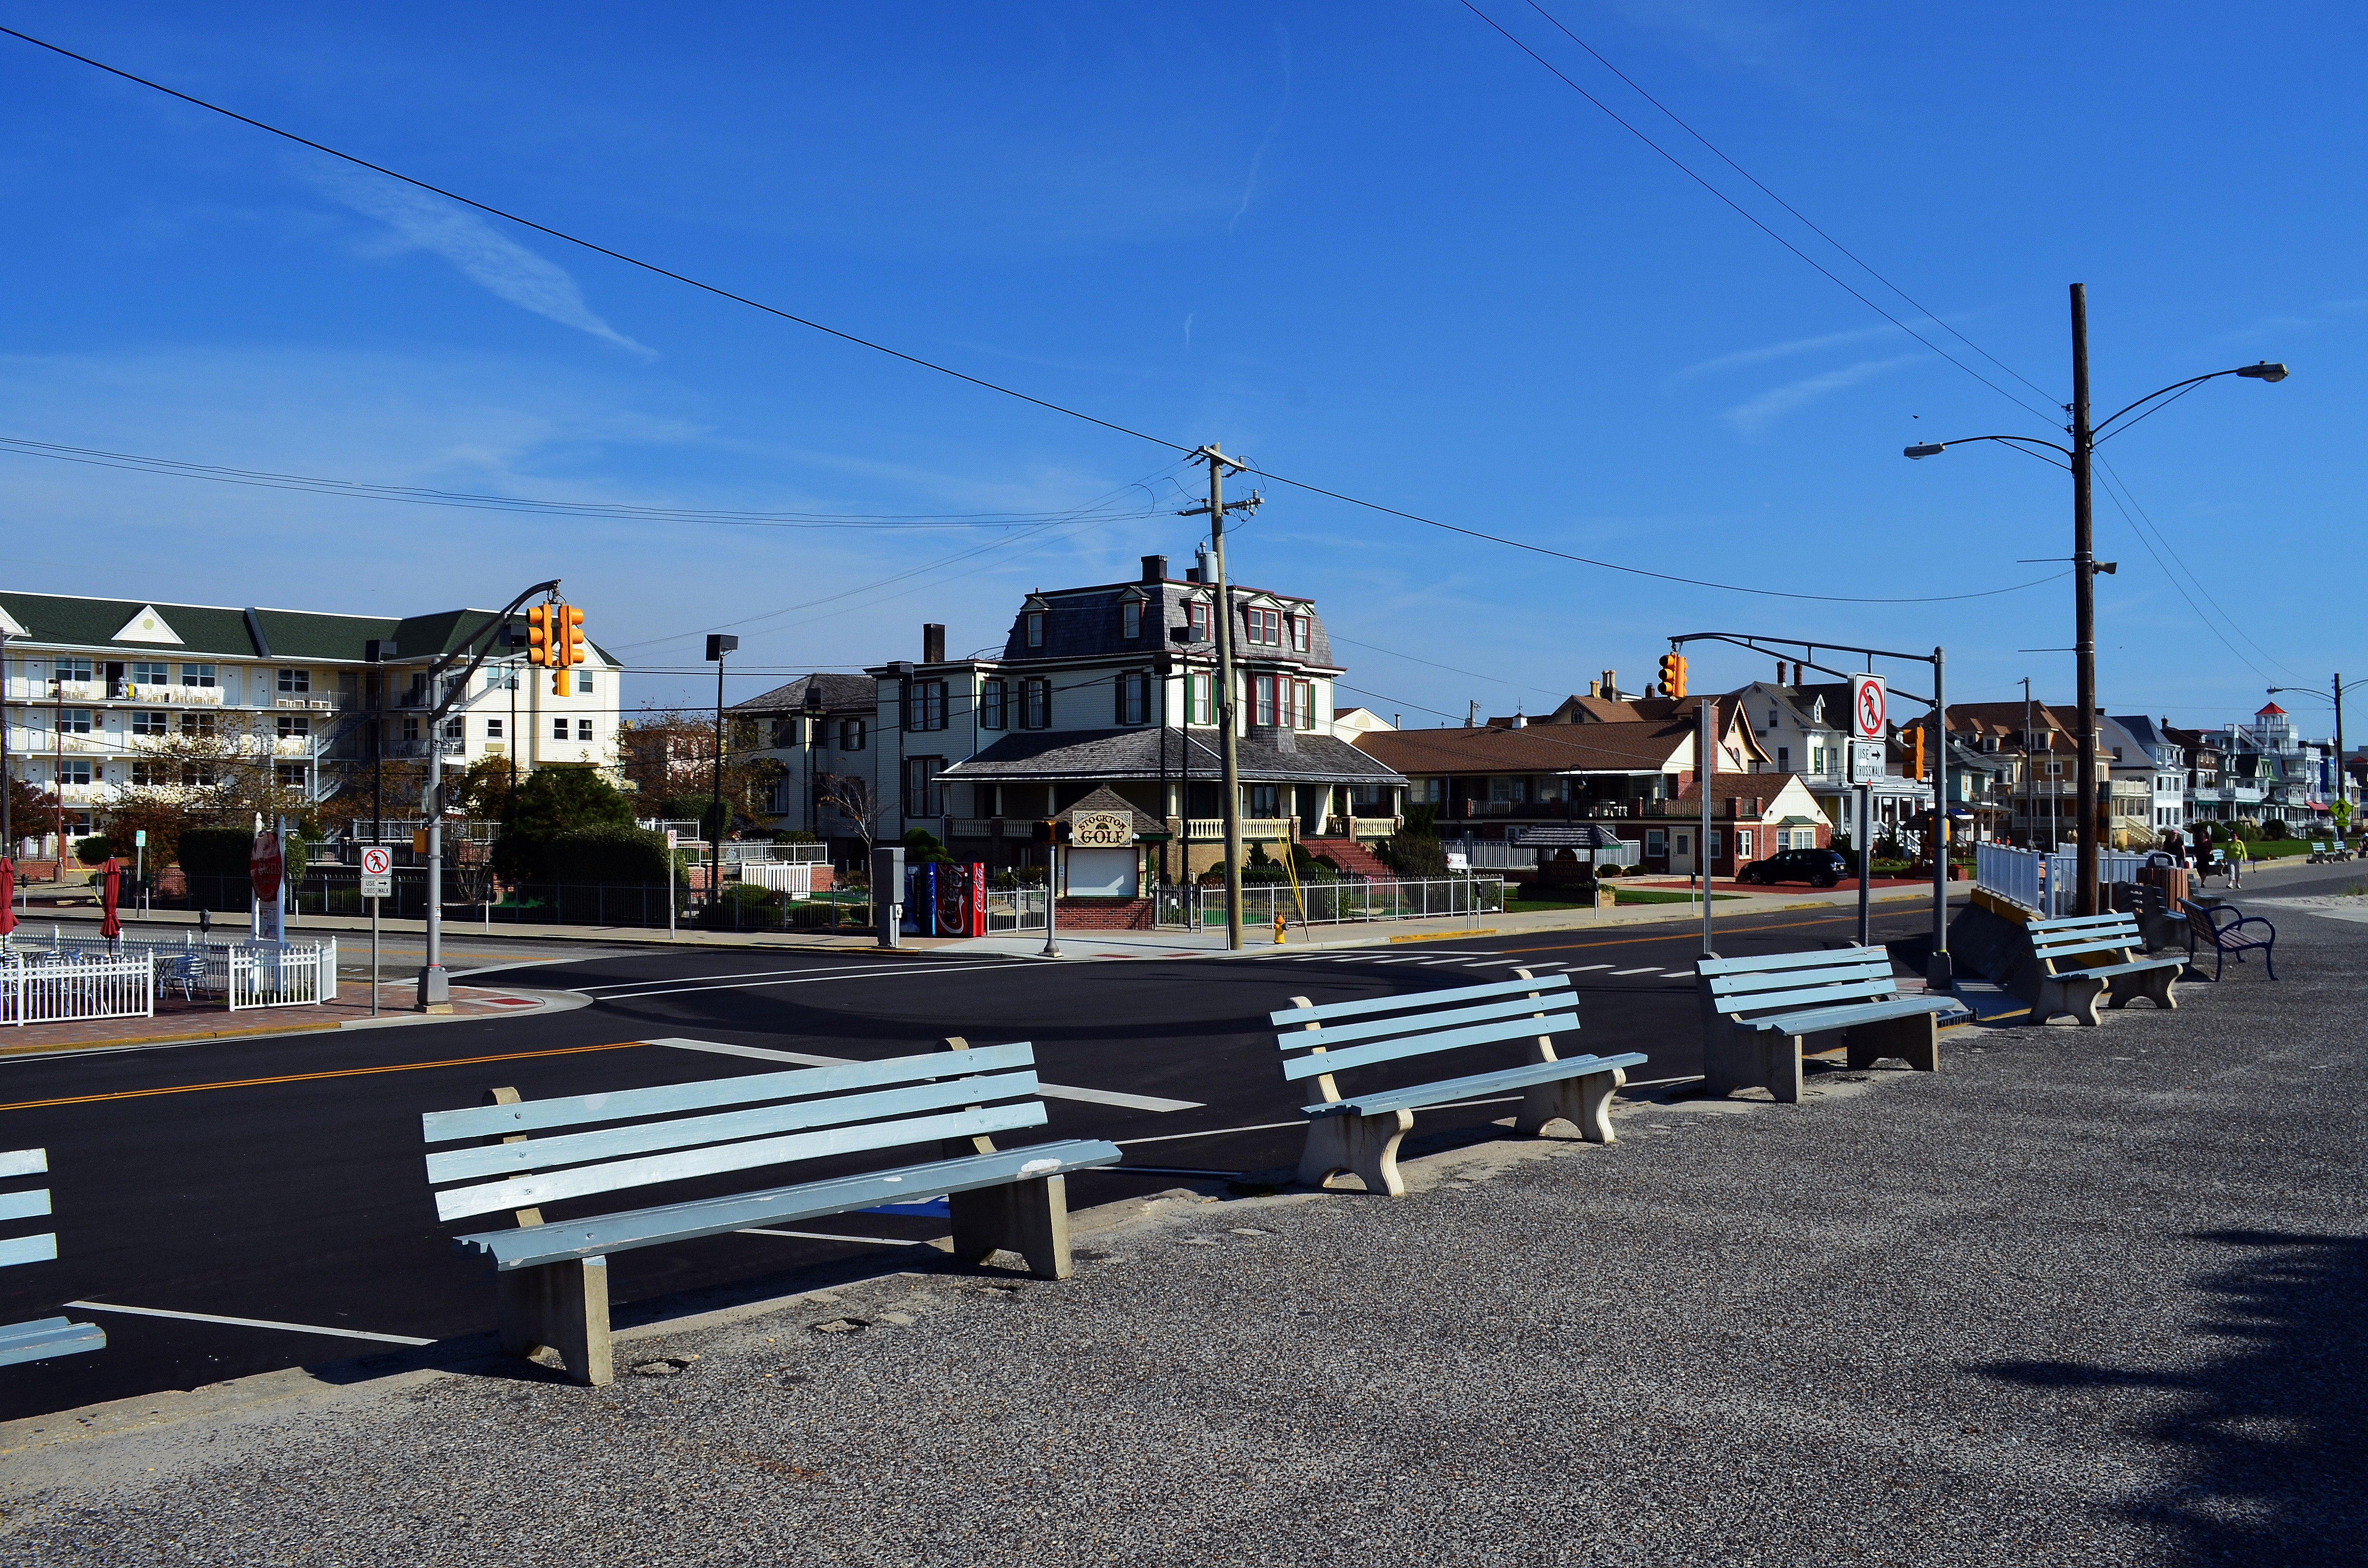
beach, coast, path, ocean, dock, boardwalk, road, street, town, highway, city, asphalt, walkway, cityscape, downtown, vacation, coastline, vehicle, lighting, infrastructure, new jersey, urban area, residential area, cape may, human settlement